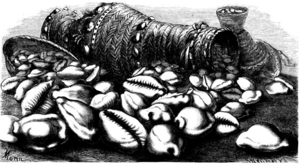
La monnaie est définie par Aristote par trois fonctions : unité de compte, réserve de valeur et intermédiaire des échanges. À la période contemporaine, cette définition ancienne persiste mais doit être amendée, entre autres par la suppression de toute référence à des matières précieuses avec la dématérialisation progressive des supports monétaires, et les aspects légaux de l'usage de la monnaie — et notamment les droits juridiques qui sont attachés au cours légal et au pouvoir libératoire —, qui sont plus apparents. Ces droits sont fixés par l'État et font de la monnaie une institution constitutionnelle et la référence à un territoire marchand sous la forme d'un marché national.